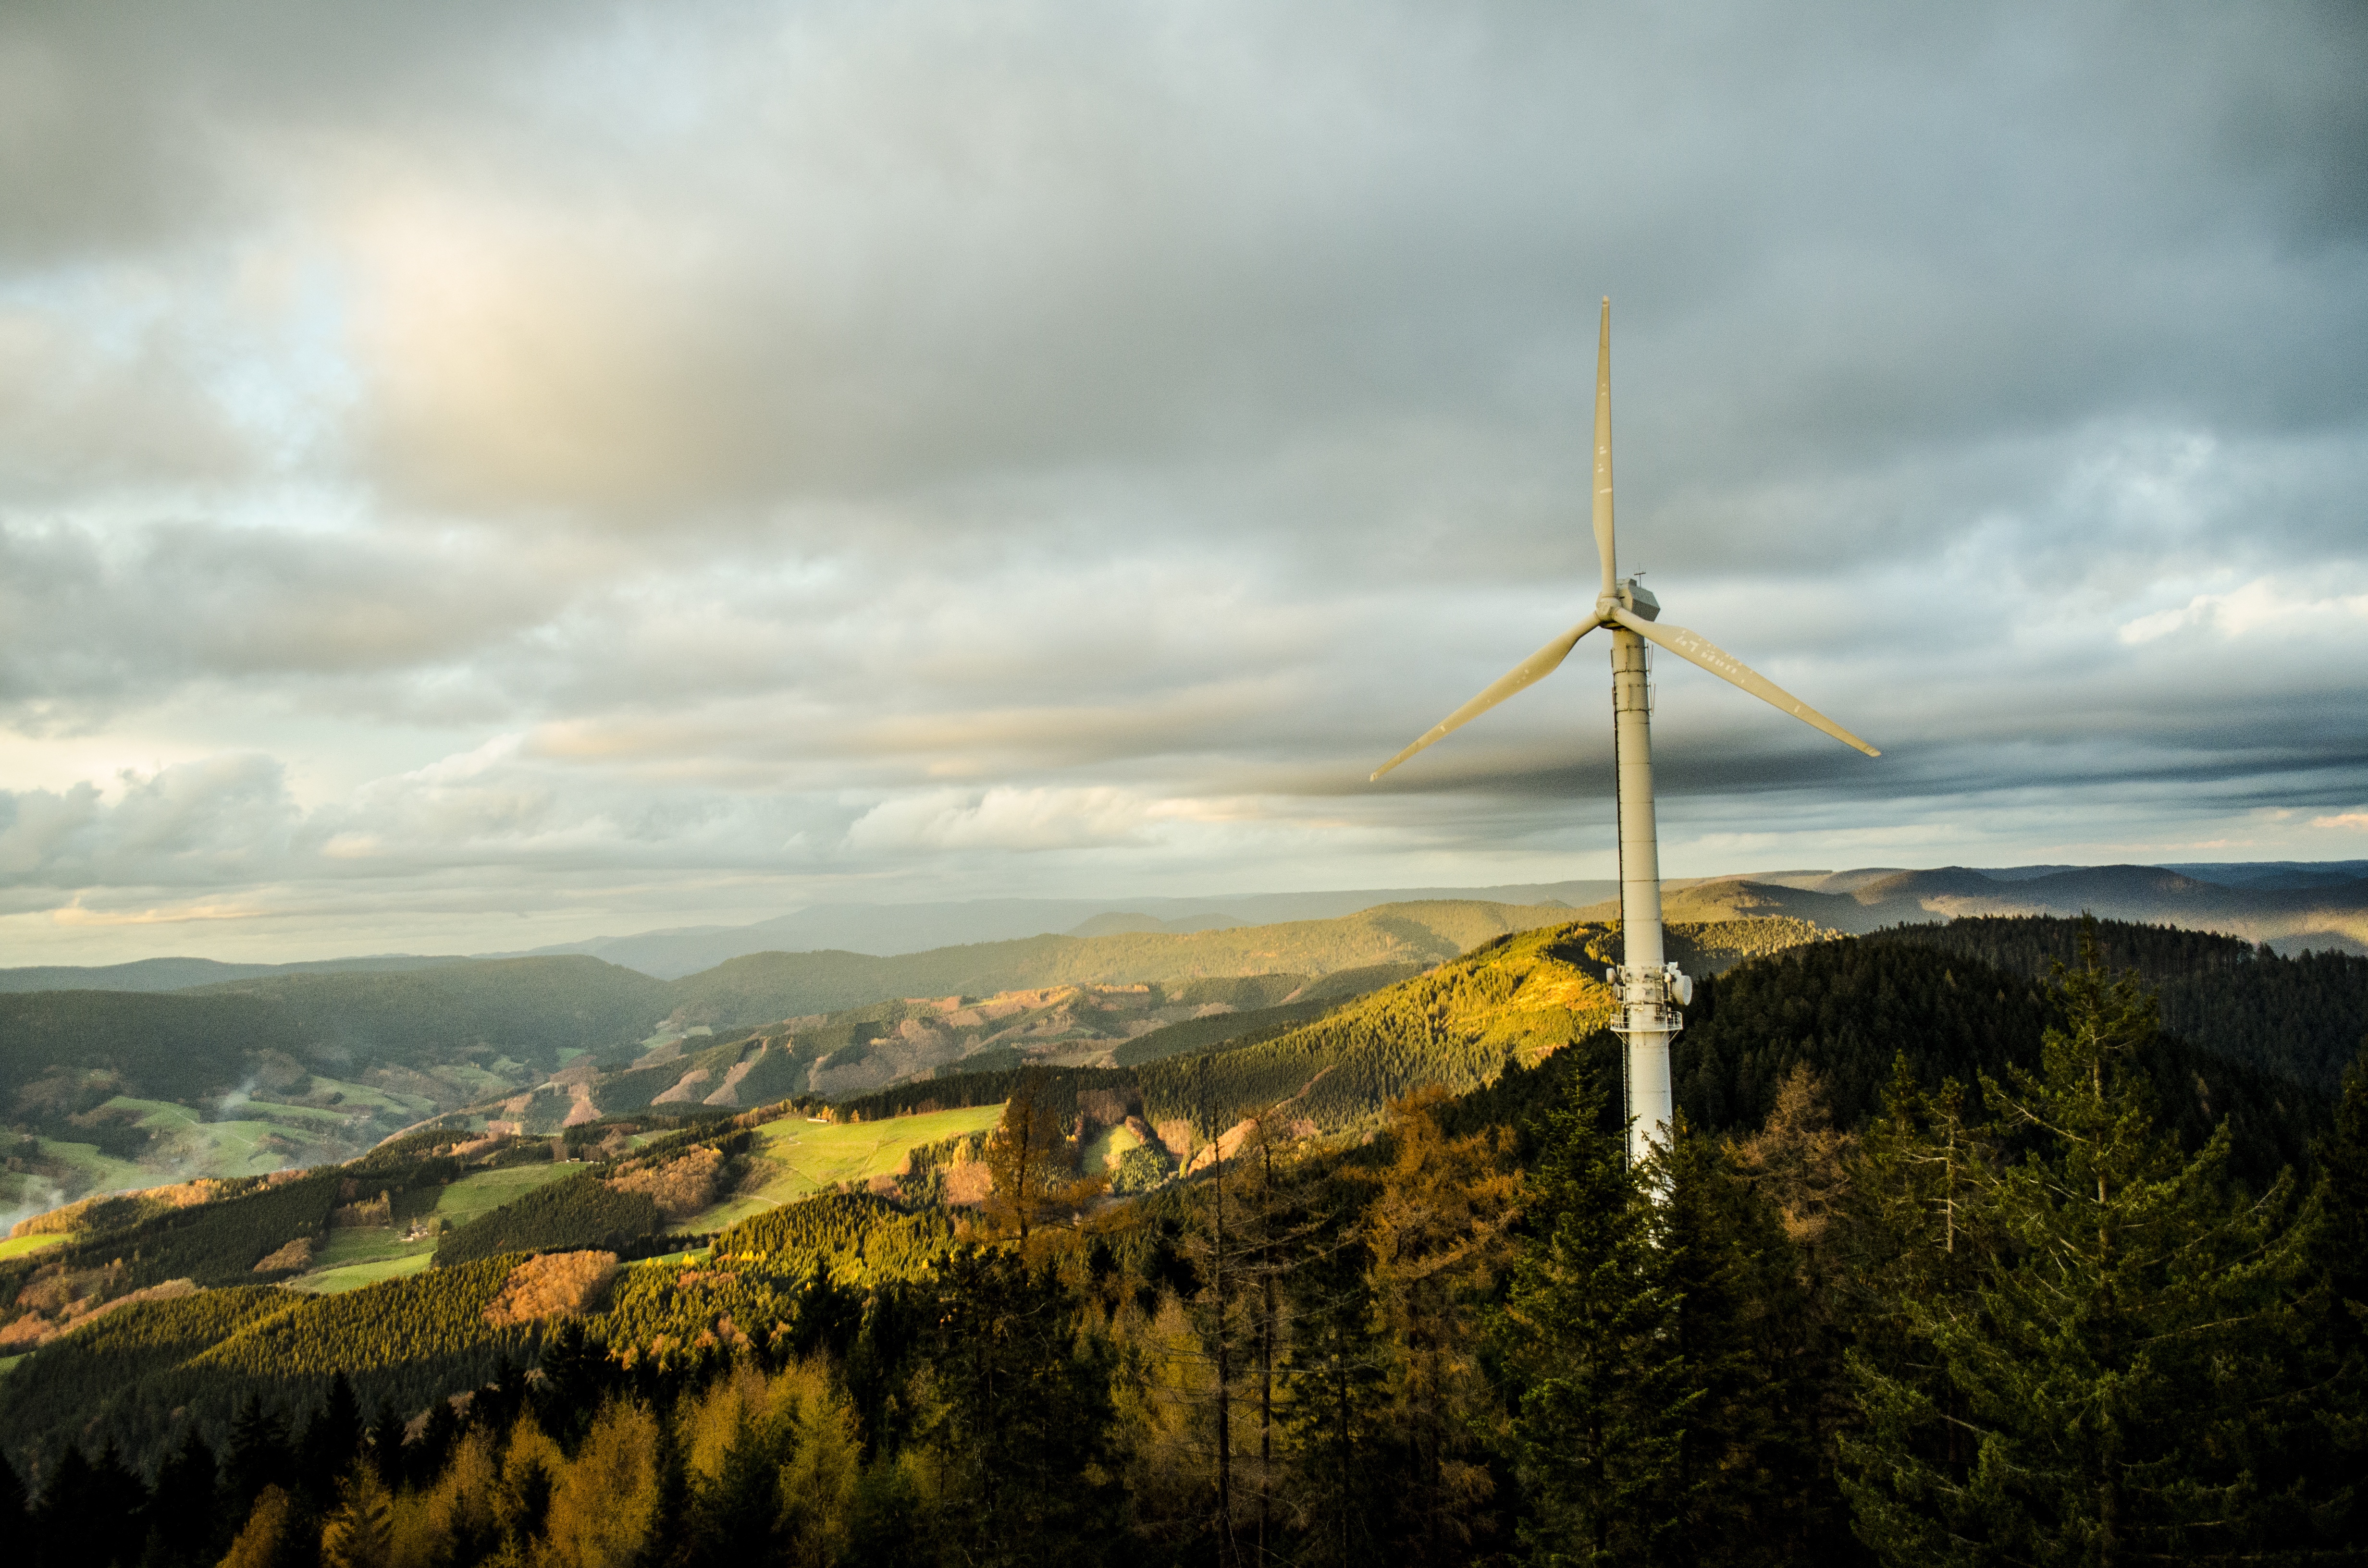
landscape, nature, mountain, cloud, sunset, field, sunlight, hill, wind, environment, machine, wind turbine, pinwheel, wind energy, wind power, rotor, propeller, evening sky, black forest, rural area, rotor blades, brandkopf